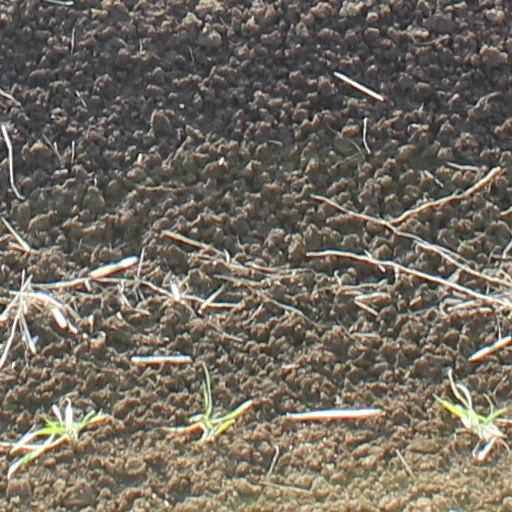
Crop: wheat